Disappearance of William Tyrrell

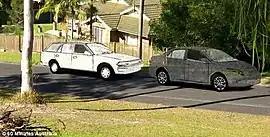
An artist's impression of two cars seen near the Tyrrell home on the morning Tyrrell disappeared

Police later began investigations into finding the drivers of two cars that were seen parked on the dead-end road on the morning Tyrrell disappeared. The cars, described as a white station wagon and an older-style grey sedan, were parked between two driveways of the acre lot of land. They were seen with their driver's side windows down and were unknown in a neighbourhood where locals were considered friends. These cars were noticed by Tyrrell's foster mother and have not been seen again since the time he disappeared. The police regard these particular vehicles with suspicion, as there seemed to be no logical reason why they would be parked on the street before Tyrrell's disappearance.